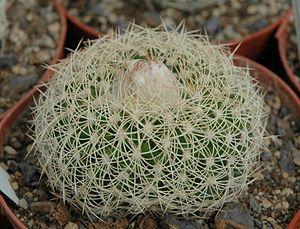
Discocactus est un genre de la famille des cactus. Il ne faut pas le confondre avec Disocactus qui est un genre différent.